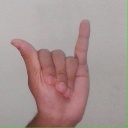
अक्षर: य